Water purification

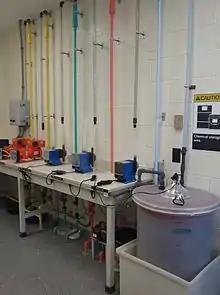
Pumps used to add required amounts of chemicals to the clear water at a water purification plant before distribution. From left to right: sodium hypochlorite for disinfection, zinc orthophosphate as a corrosion inhibitor, sodium hydroxide for pH adjustment, and fluoride for tooth decay prevention.

Disinfection is accomplished both by filtering out harmful micro-organisms and by adding disinfectant chemicals. Water is disinfected to kill any pathogens which pass through the filters and to provide a residual dose of disinfectant to kill or inactivate potentially harmful micro-organisms in the storage and distribution systems. Possible pathogens include viruses, bacteria, including "Salmonella", "Cholera", "Campylobacter" and "Shigella", and protozoa, including "Giardia lamblia" and other "cryptosporidia". After the introduction of any chemical disinfecting agent, the water is usually held in temporary storage – often called a contact tank or clear well – to allow the disinfecting action to complete.